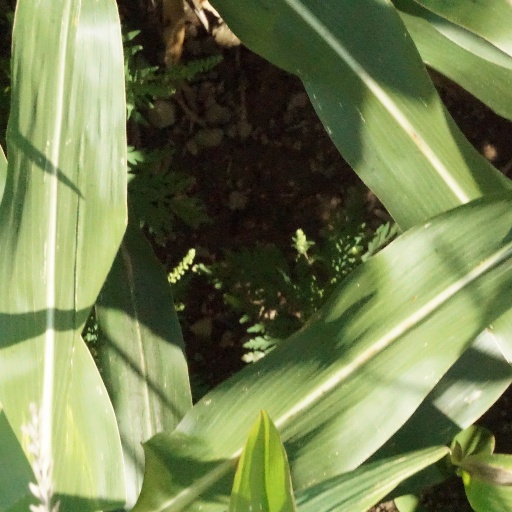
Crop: maize; corn